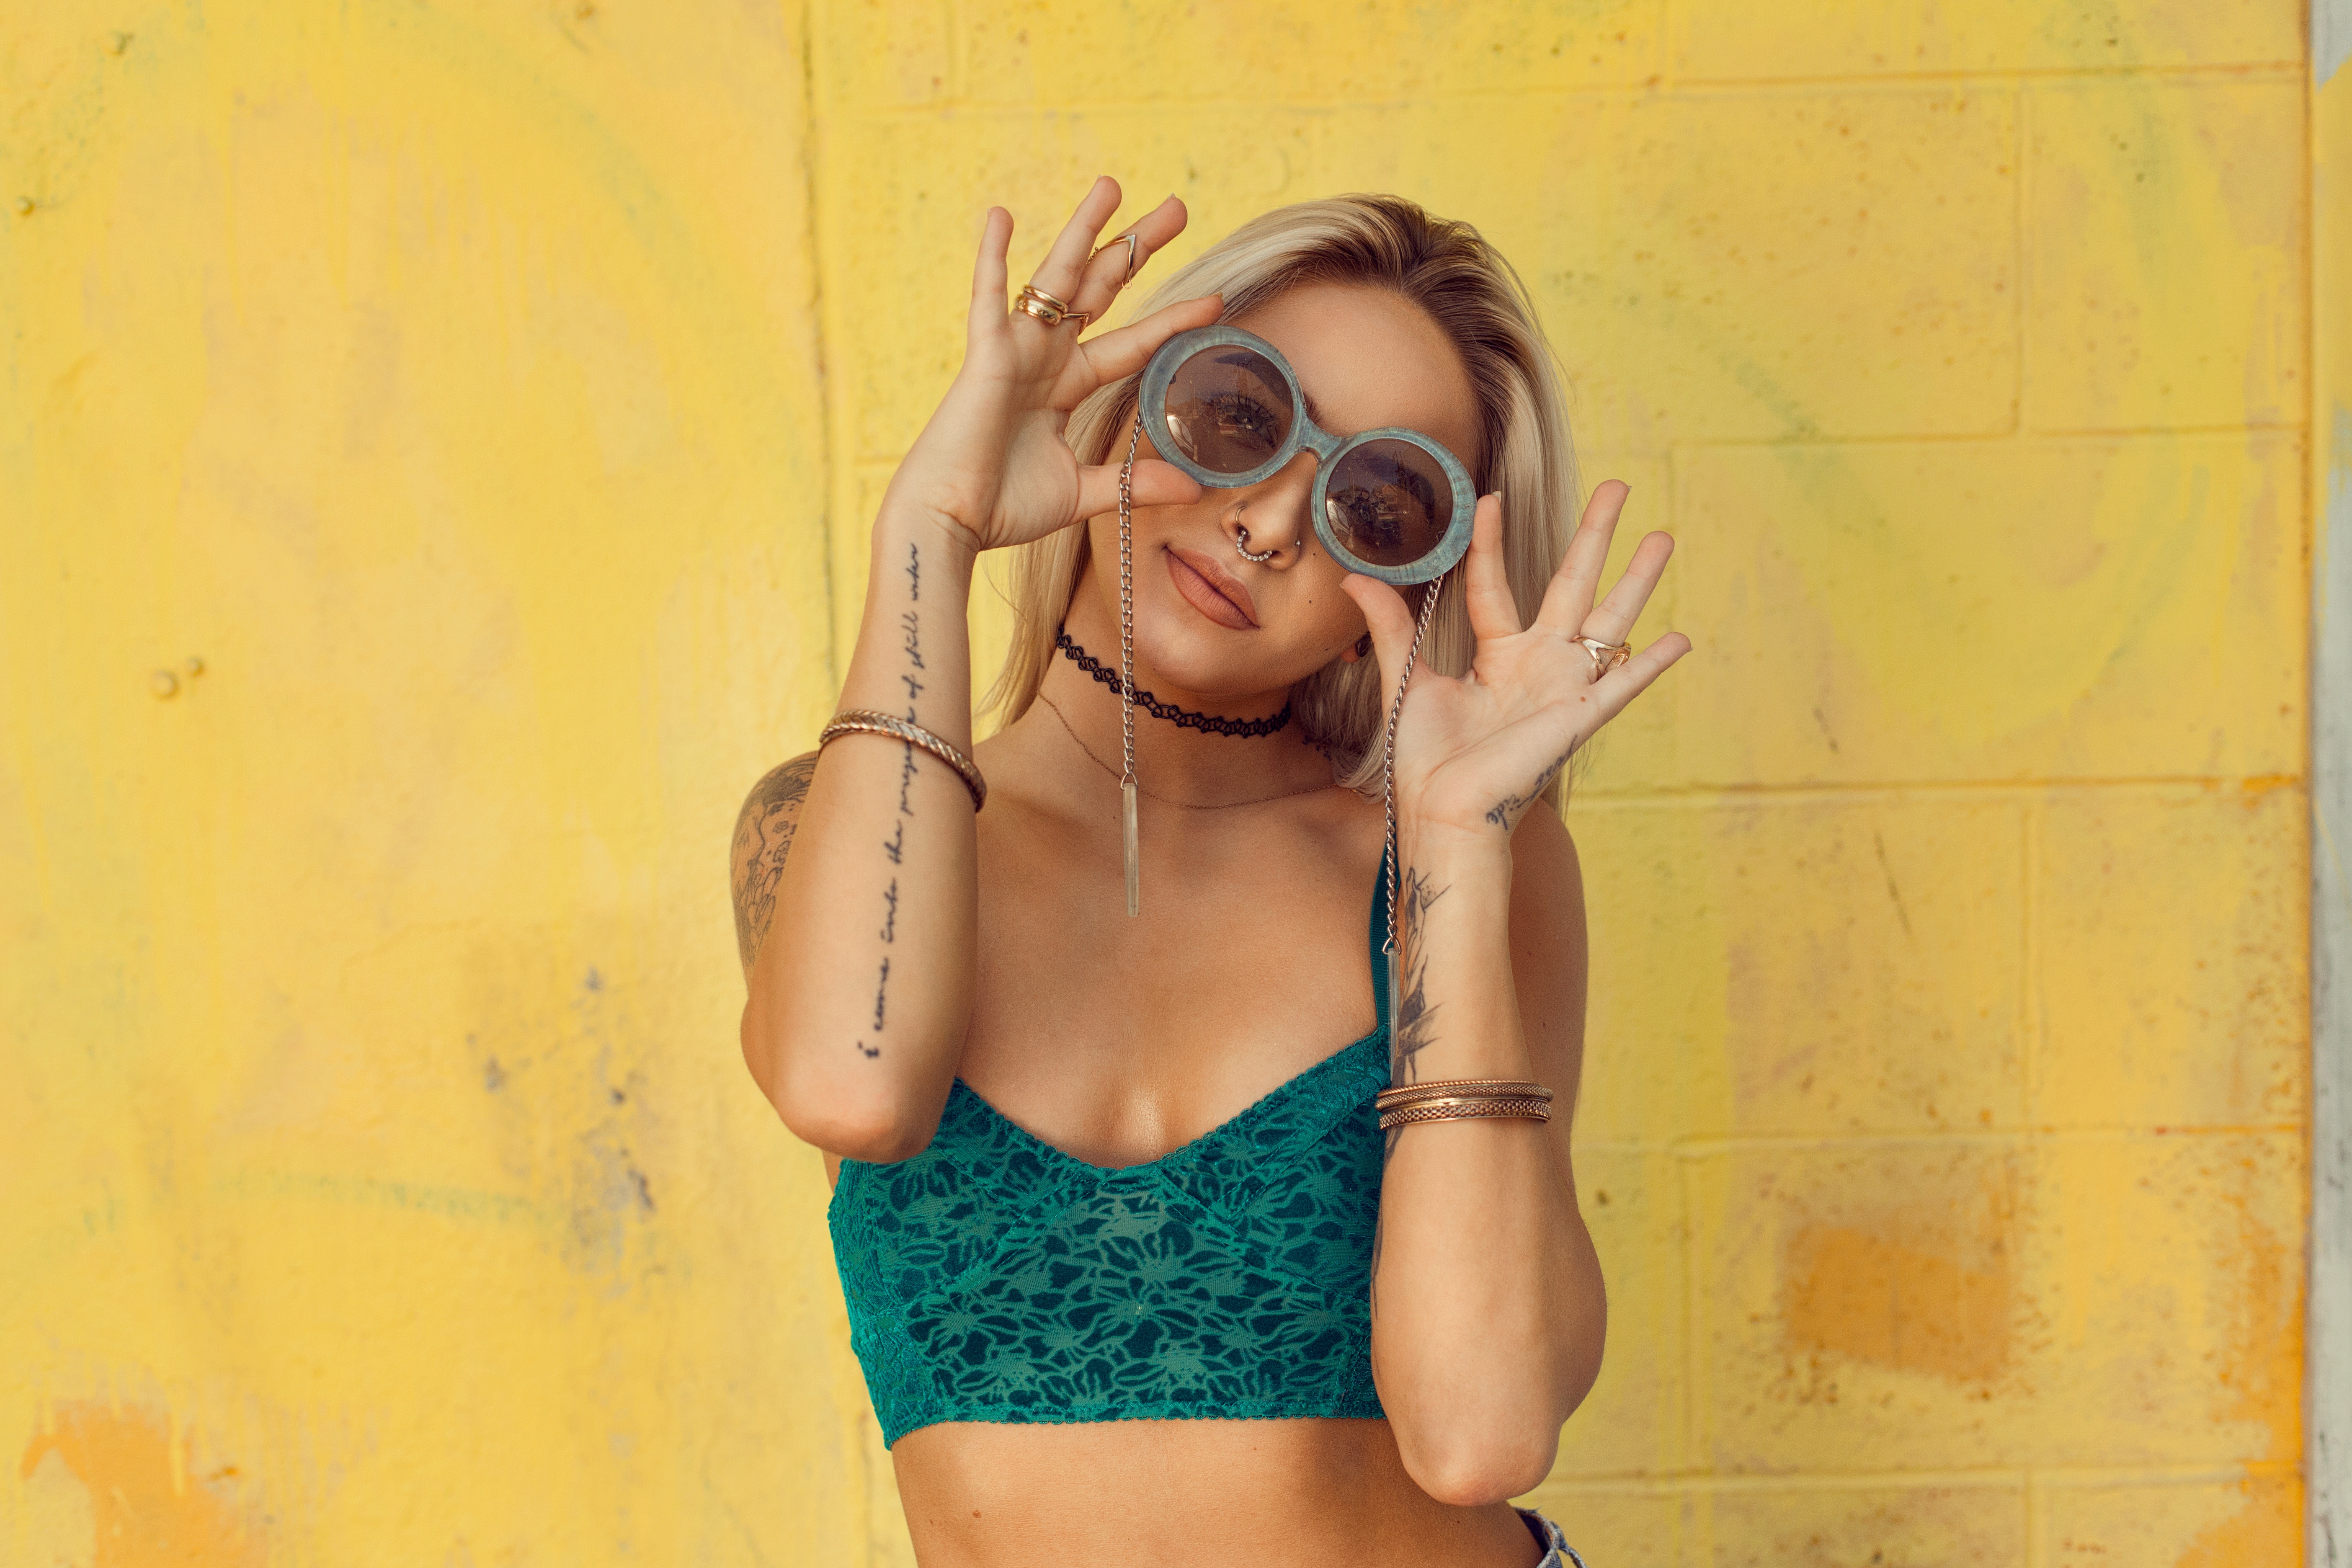
hand, person, girl, woman, hair, photography, female, portrait, model, finger, tattoo, color, sunglass, clothing, yellow, lady, blonde, hairstyle, human body, eye, glasses, selfie, photograph, skin, beauty, blond, image, organ, photo shoot, vision care, art model